Mazie Follette

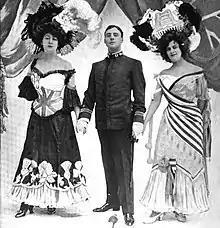
Mazie Follette, Harry Fairleigh, and Nellie Adams in "The Prince of Pilsen", from a 1903 publication.

Follette was known for an extravagant social life; she once took a train from Chicago to New York with two young businessmen, to have a lobster dinner. She also tried to adopt a baby hippopotamus as a pet. "Flippant to strangers, the heroine of many humorous Broadway stories, unfortunately and unjustly mentioned in connection with several unpleasant escapades," Follette was part of Stanford White's social circle, and a confidante of Evelyn Nesbit before Nesbit married. She was sought to assist the prosecution at the highly-publicized trial of Nesbit's husband, Harry Kendall Thaw, in 1907. "It is believed she knows more of Stanford White and the inner life and workings of Evelyn Thaw than any living person," reported one account.